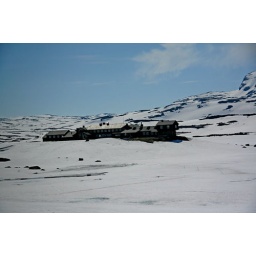
Somewhere between two lush green regions, all this snow appeared. En route by train to Bergen, Norway.